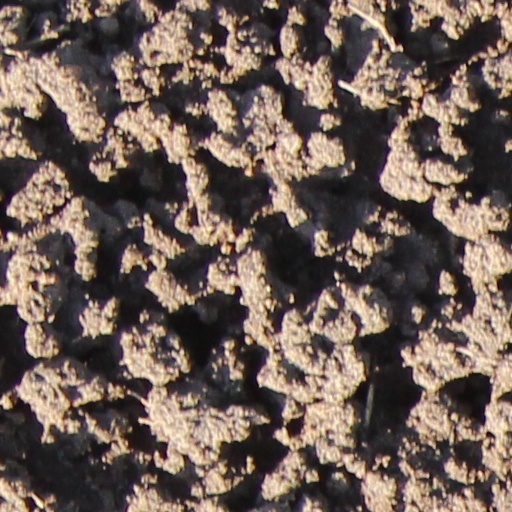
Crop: wheat